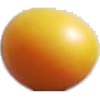
Label: Cherry Wax Yellow 1